Santa Maria Nuova Crucifixion

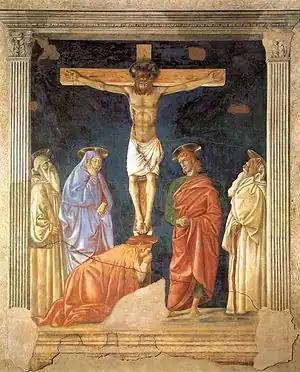
"Santa Maria Nuova Crucifixion" (1440-1441) by Andrea del Castagno

The Santa Maria Nuova Crucifixion is a fragment of a fresco created in 1440–41 by the early Italian Renaissance artist Andrea del Castagno. It is in the Ospedale di Santa Maria Nuova in Florence.